As I Opened Fire

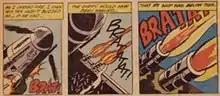
The source for "As I Opened Fire" was "All American Men of War" #90 (b) (March–April 1962).

Measuring 170 cm × 430 cm (68 in × 168 in), "As I Opened Fire" is a triptych with verbal and temporal continuity. In 1972, it was regarded as "...perhaps Lichtenstein's most ambitious exercise in strangely uniting, visually (as well as figuratively) warring elements." Depicting a short few seconds during an aircraft battle, the painting is based on three panels of the original narrative which Lichtenstein has altered to improve its formal coherence. This piece represents his affinity toward the high school "...highly emotional content, yet detached impersonal handling..." "As I Opened Fire" exhibits Lichtenstein's "formal imagination". We see successive tighter views of the gun muzzles in action accompanied by an onomatopoeia, which provides cinematic flow despite the varying skies. "As I Opened Fire" is regarded as a "very uncompromising military triptych".